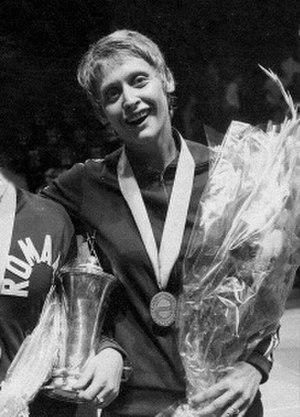
Ildikó Farkasinszky-Bóbis est une escrimeuse hongroise pratiquant le fleuret.